Chickasaw County Courthouse (Iowa)

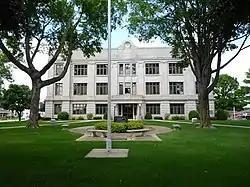
Chickasaw County Courthouse in 2009

The Chickasaw County Courthouse is a historic governmental building located at 8 East Prospect Street in New Hampton, Iowa, United States. On July 2, 1981, it was added to the National Register of Historic Places. The courthouse is the fourth structure to house court functions and county administration.